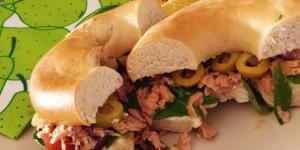
bagel de atun light